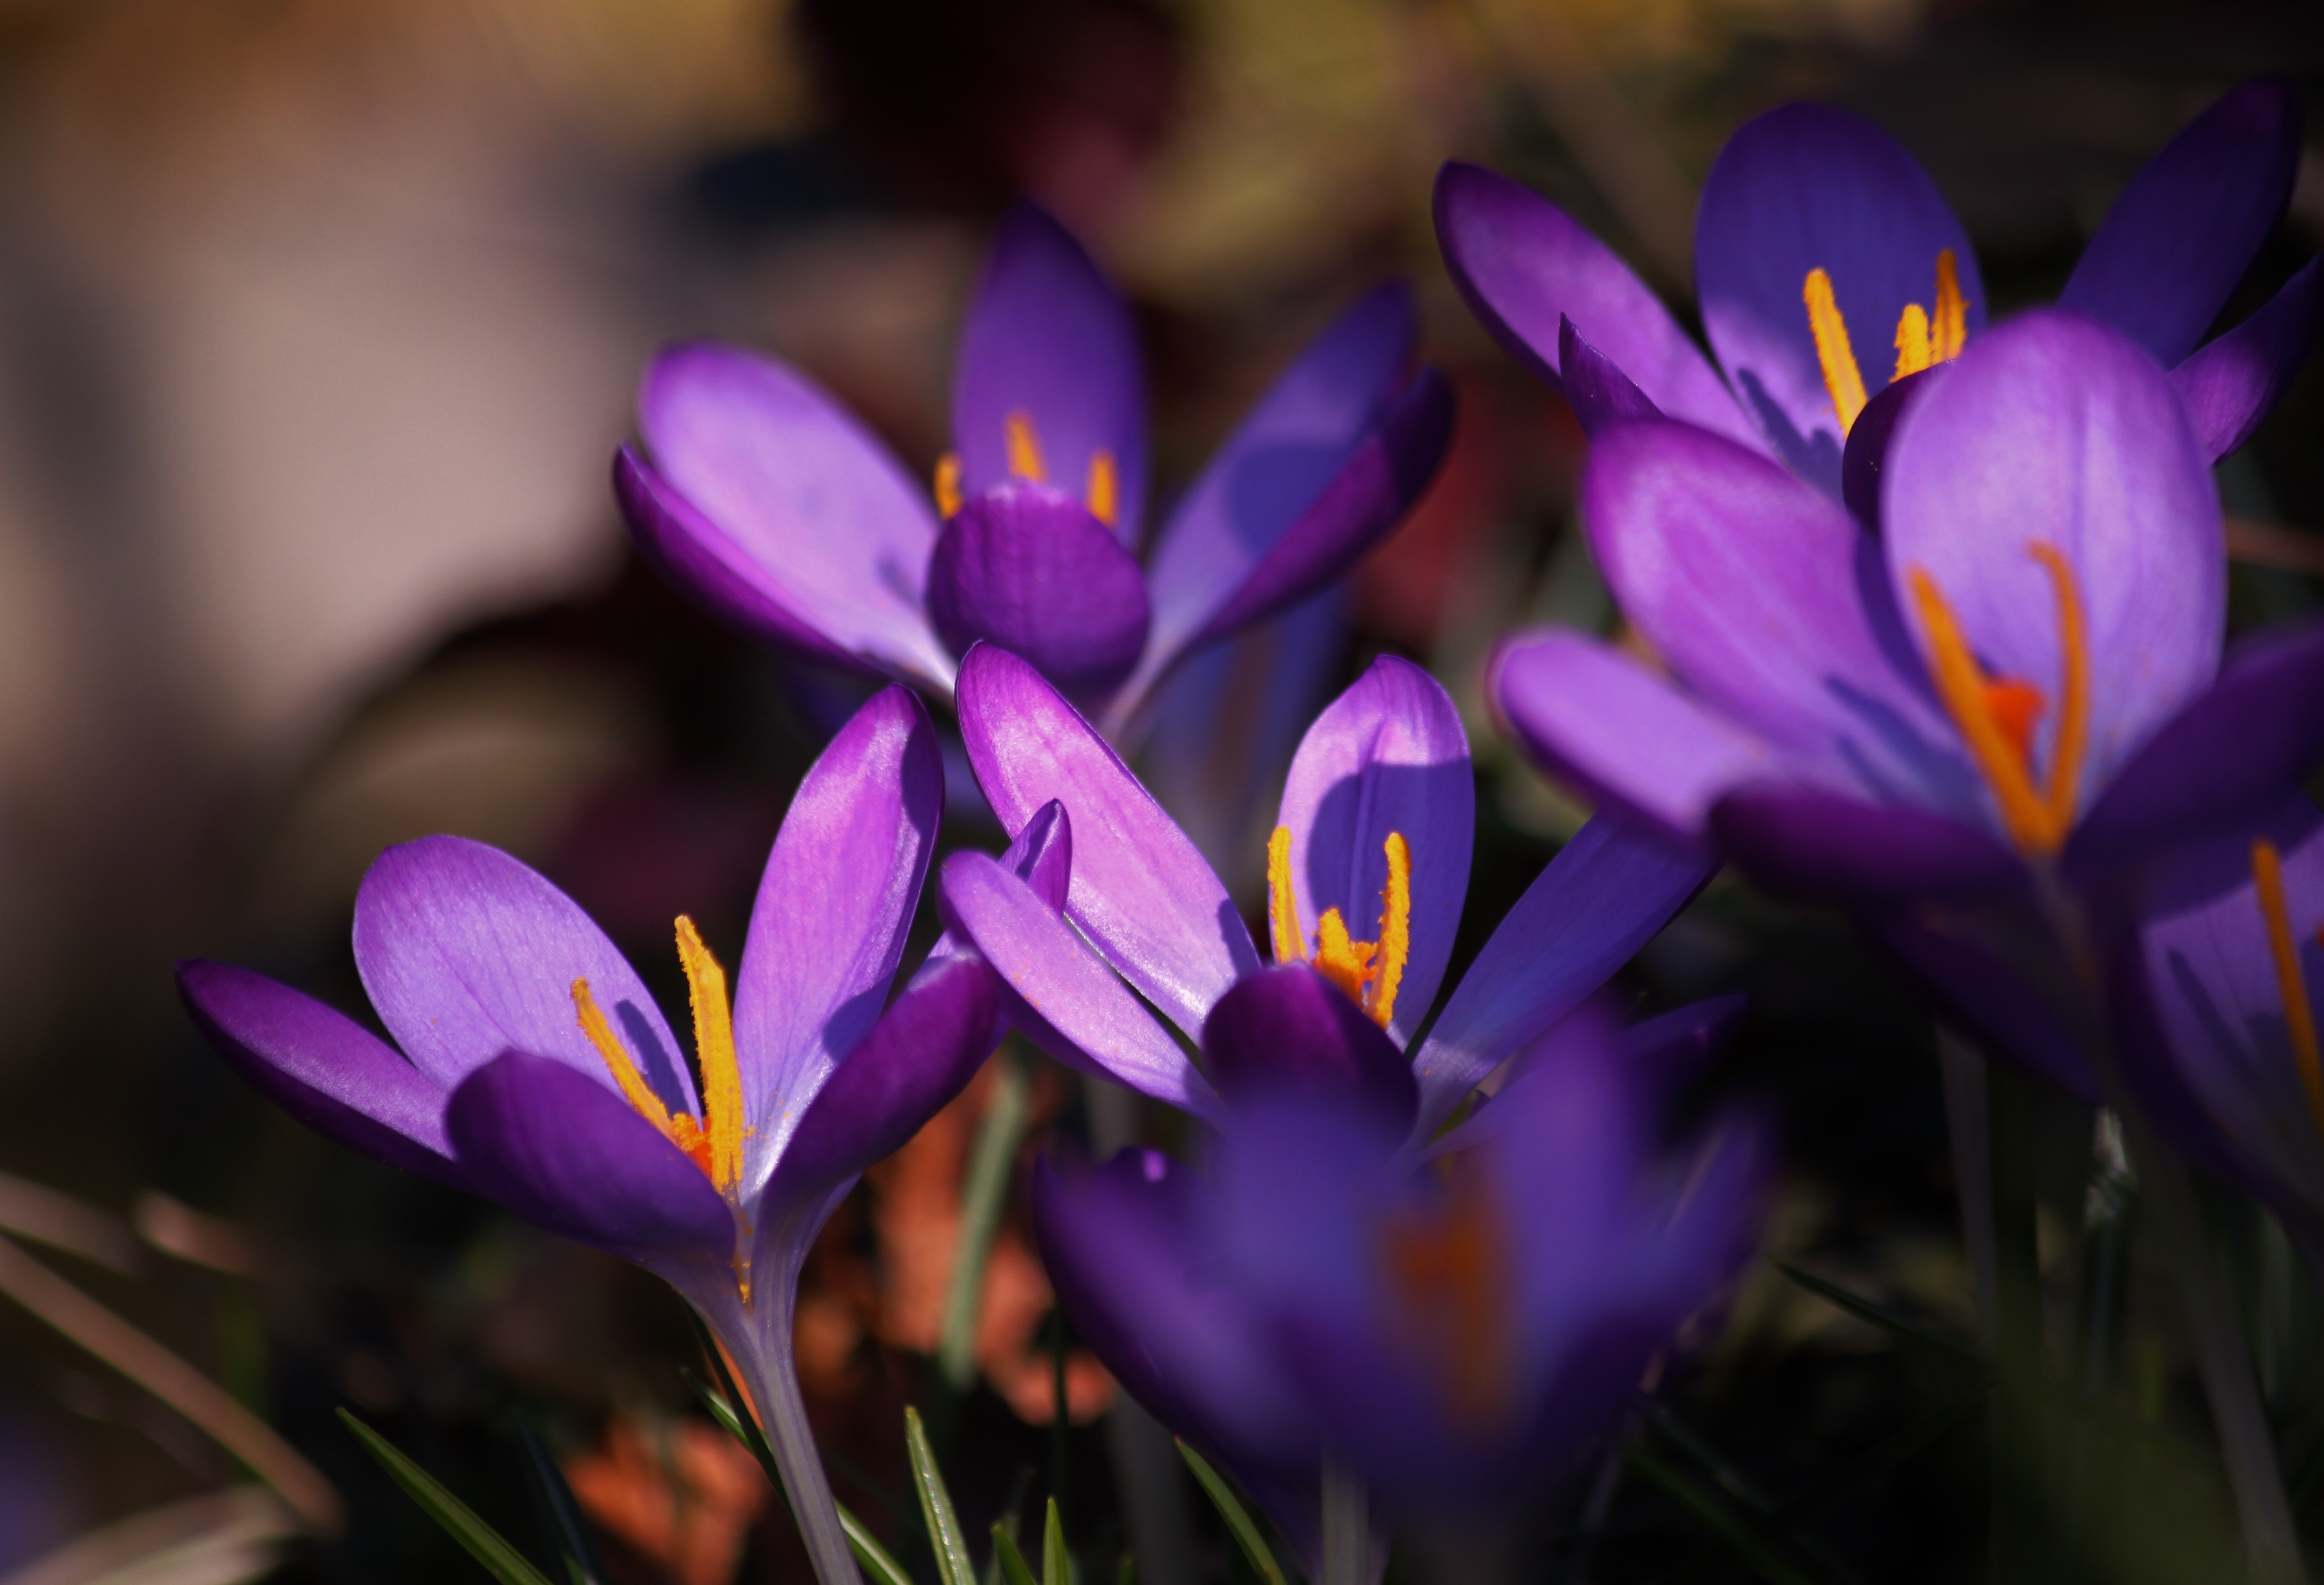
nature, blossom, plant, sunlight, flower, purple, petal, spring, botany, garden, close, flora, wildflower, flowers, lichtspiel, sunny, eye, pistil, march, crocus, tender, spring flower, awakening, full bloom, macro photography, harbinger of spring, flowering plant, flowers in spring, land plant, iris family